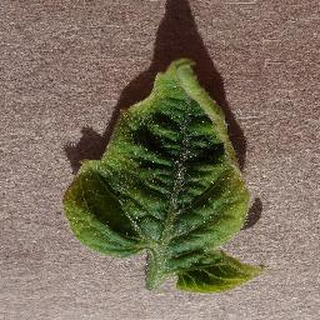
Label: tomato_yellow_leaf_curl_virus